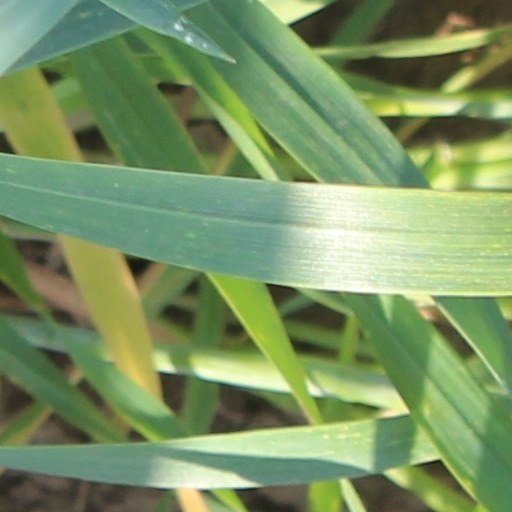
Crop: wheat